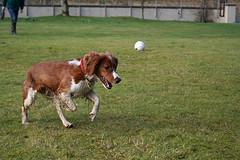
Welsh_springer_spaniel